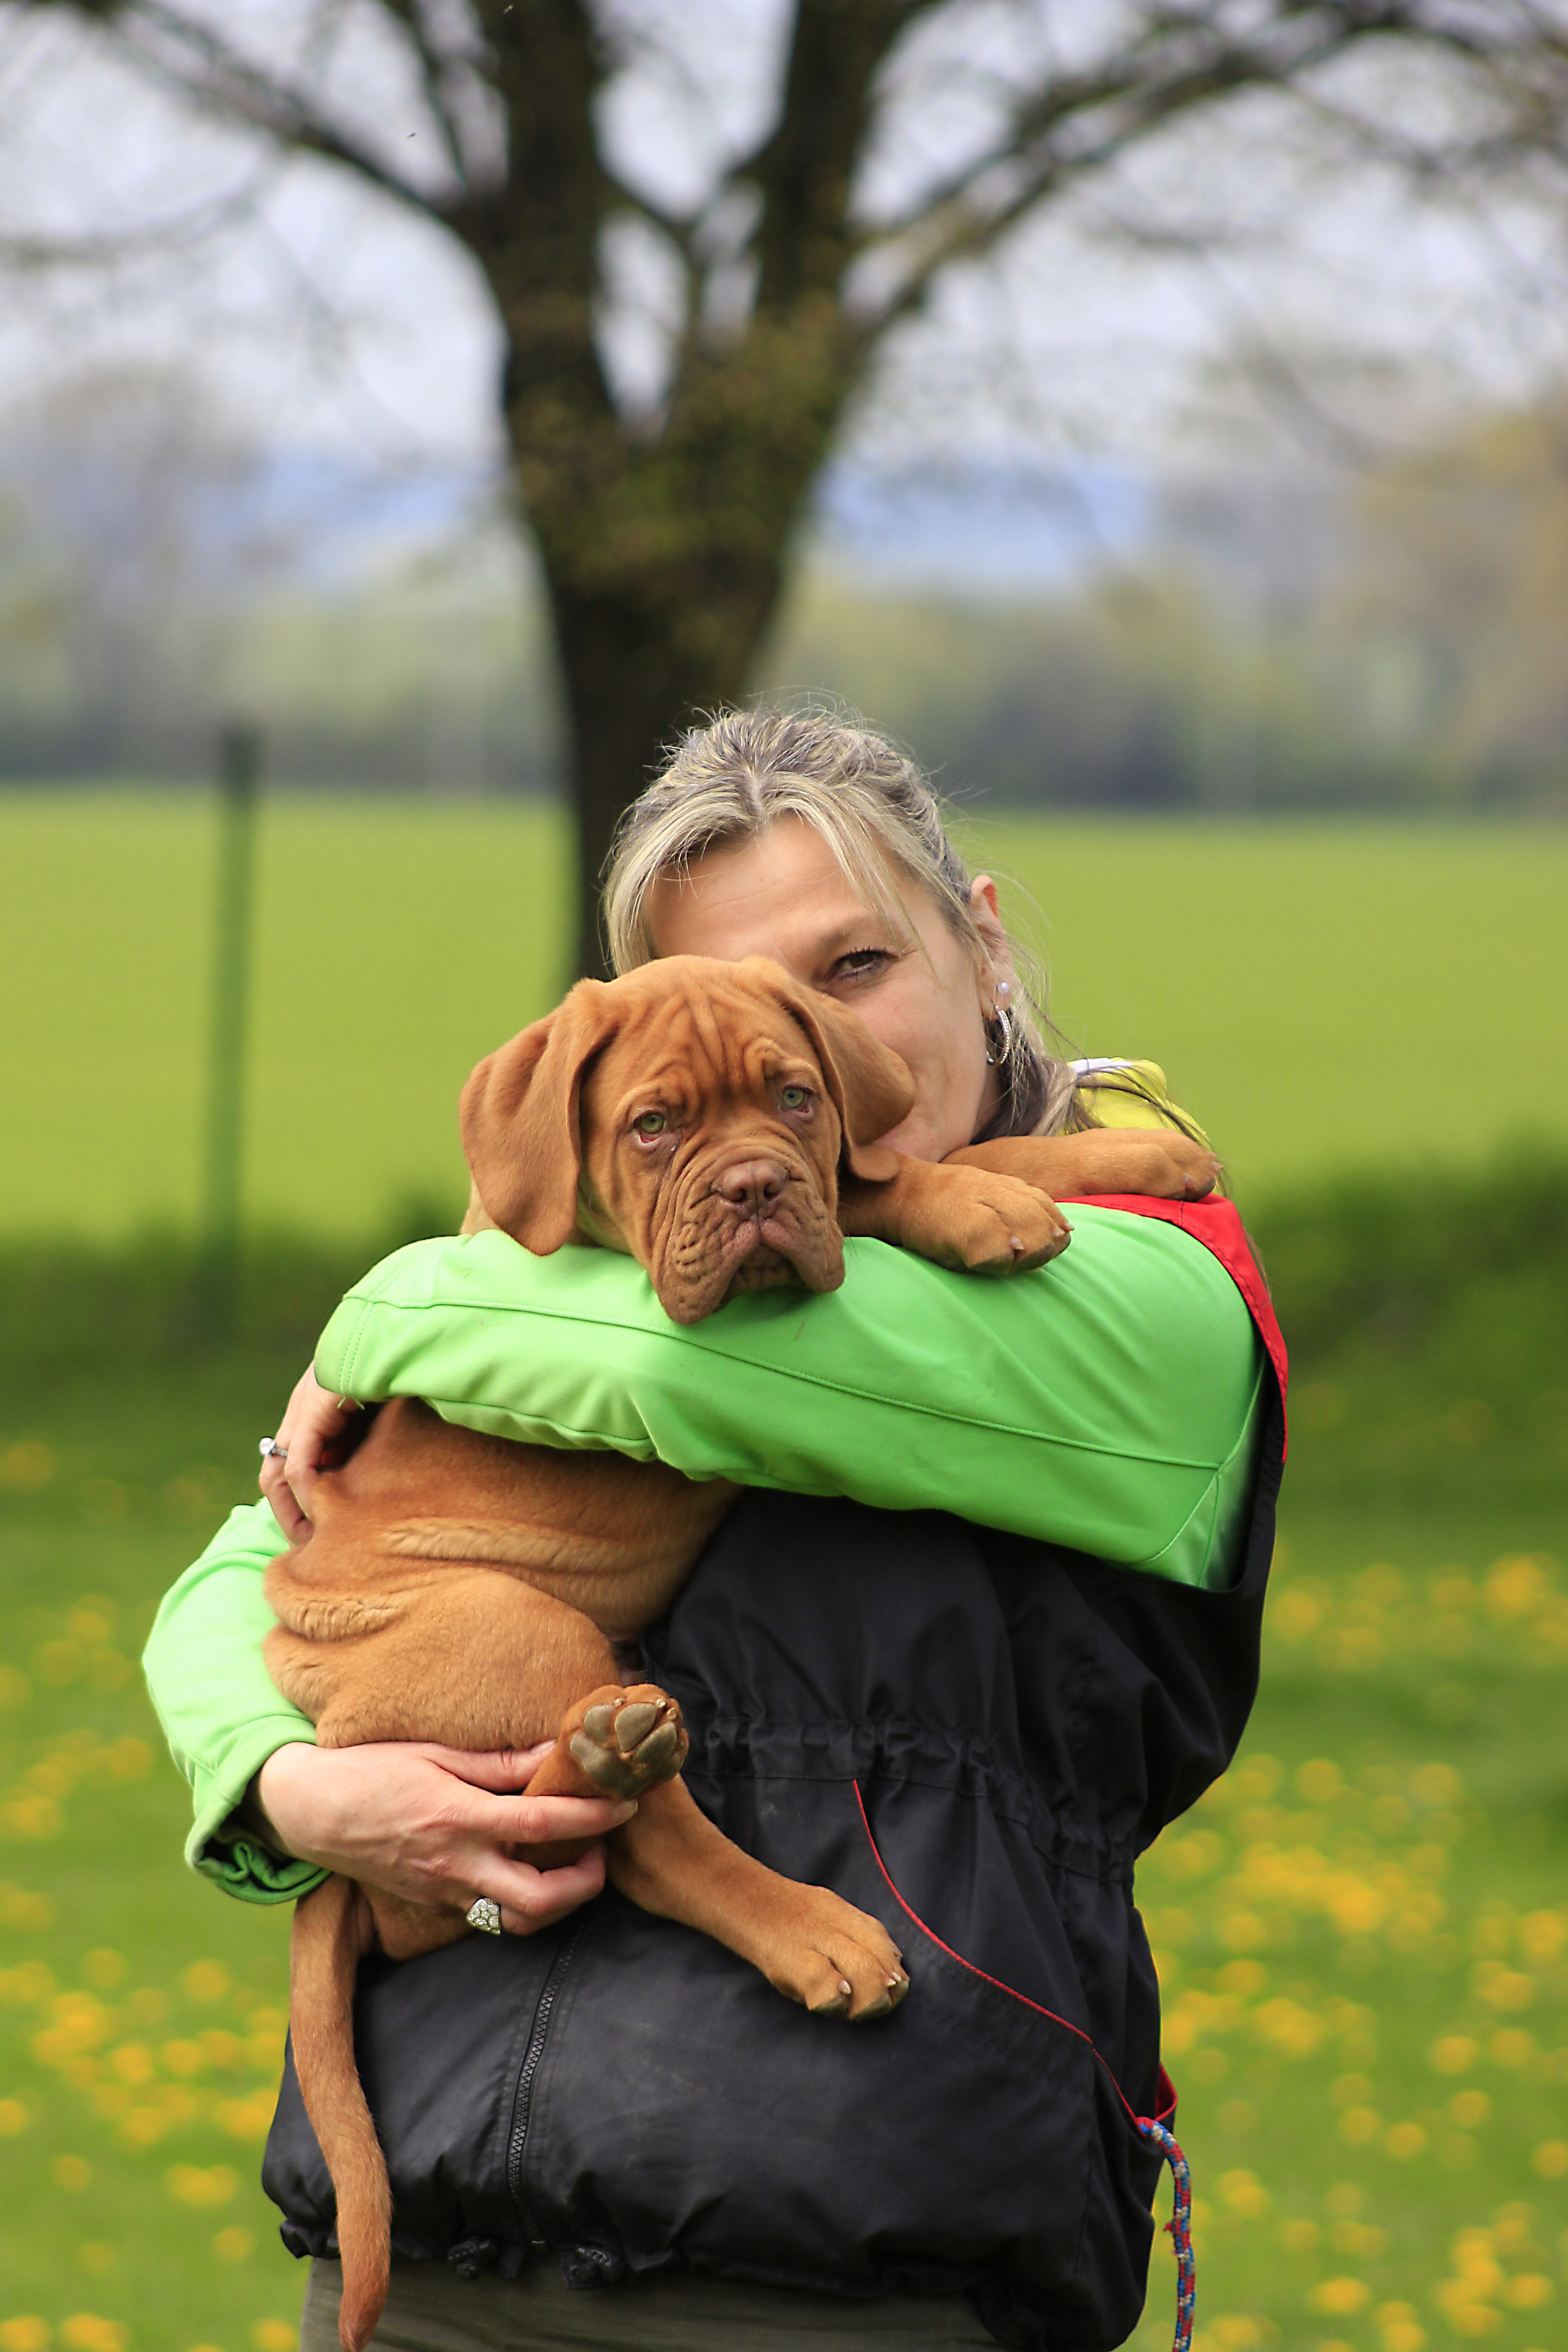
man, nature, grass, person, people, woman, puppy, dog, animal, cute, canine, summer, pet, young, park, brown, mammal, child, hug, senior citizen, outdoors, sunny, family, de, french, head, funny, bordeaux, breed, purebred, interaction, mastiff, portrait photography, dogue